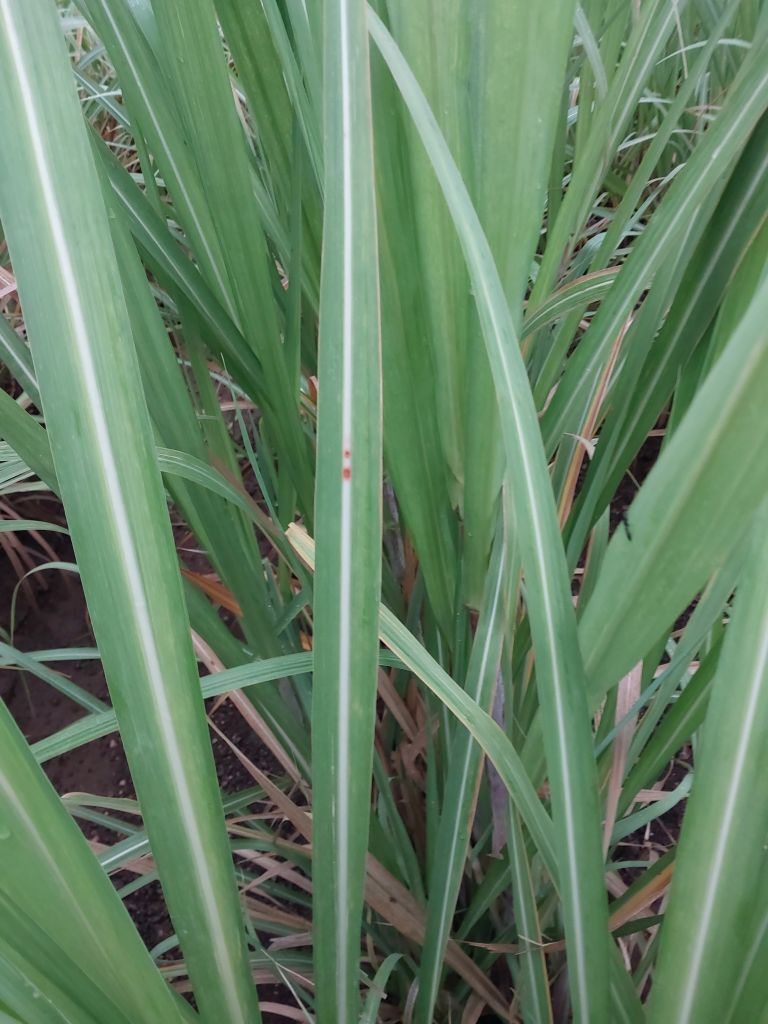
Label: Brown Spot